Pentalobular screw thread

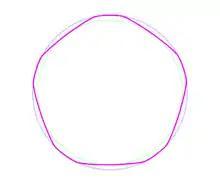
Axial view of a pentalobular thread between the minimum and maximum diameters for the formed thread.

A pentalobular screw thread is a form of self-forming thread used for screws. Self-forming screws are used in ductile materials, such as aluminium and plastics.